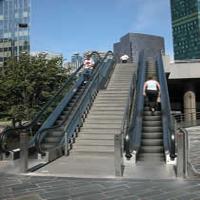
Weather: sun or clear